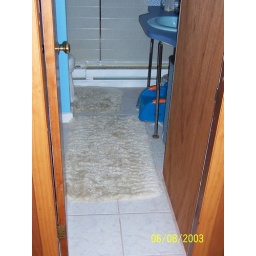
Tile floor in bathroom